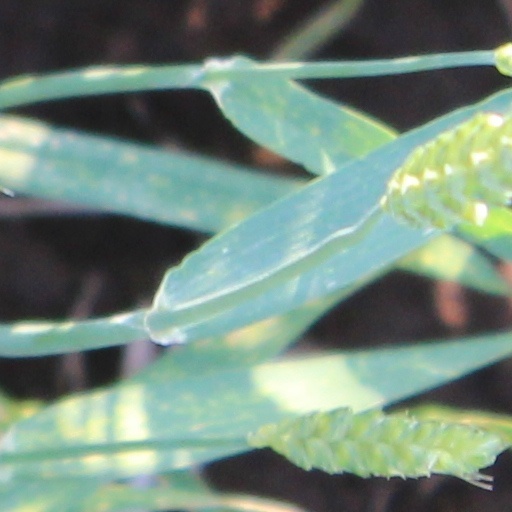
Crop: wheat